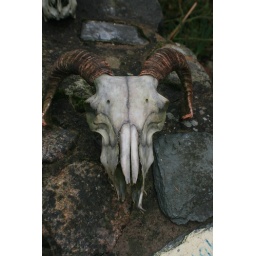
Skull of a goat on a wall beside one of the old houses in Boot, Cumbria